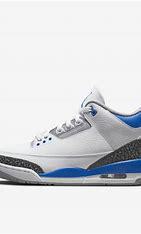
Brand: Jordan
Model: 3 Retro